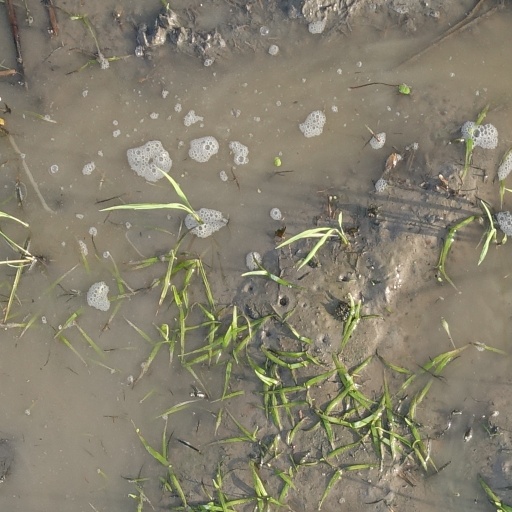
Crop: rice